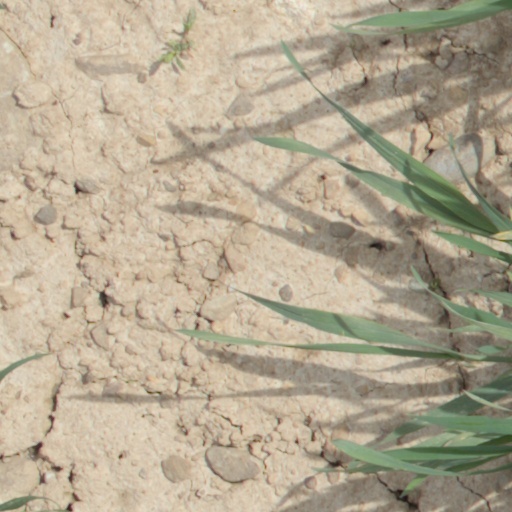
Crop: wheat